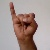
The image shows a hand gesture representing the letter 'I' in Indian Sign Language.